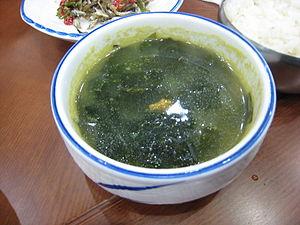
Une algue alimentaire est une algue comestible qui a une vocation alimentaire directe et indirecte. Les algues comestibles sont traditionnellement consommées comme fruits de mer en Asie du Sud-Est où elles sont cultivées depuis le Vᵉ siècle, l’industrie agroalimentaire a découvert leurs propriétés physico-chimiques depuis le milieu du XXᵉ siècle pour réaliser des additifs alimentaires à base d'alginate, d'agar-agar, de carraghénane ou d'hydrocolloïde principalement utilisés comme gélifiants-texturants, épaississants, émulsifiants ou stabilisants.
Les fruits de mer sont un nom donné aux animaux invertébrés marins comestibles. Dans l'acception la plus usuelle, il s'agit d'une grande variété d'organismes marins, à l'exception des poissons et des mammifères.